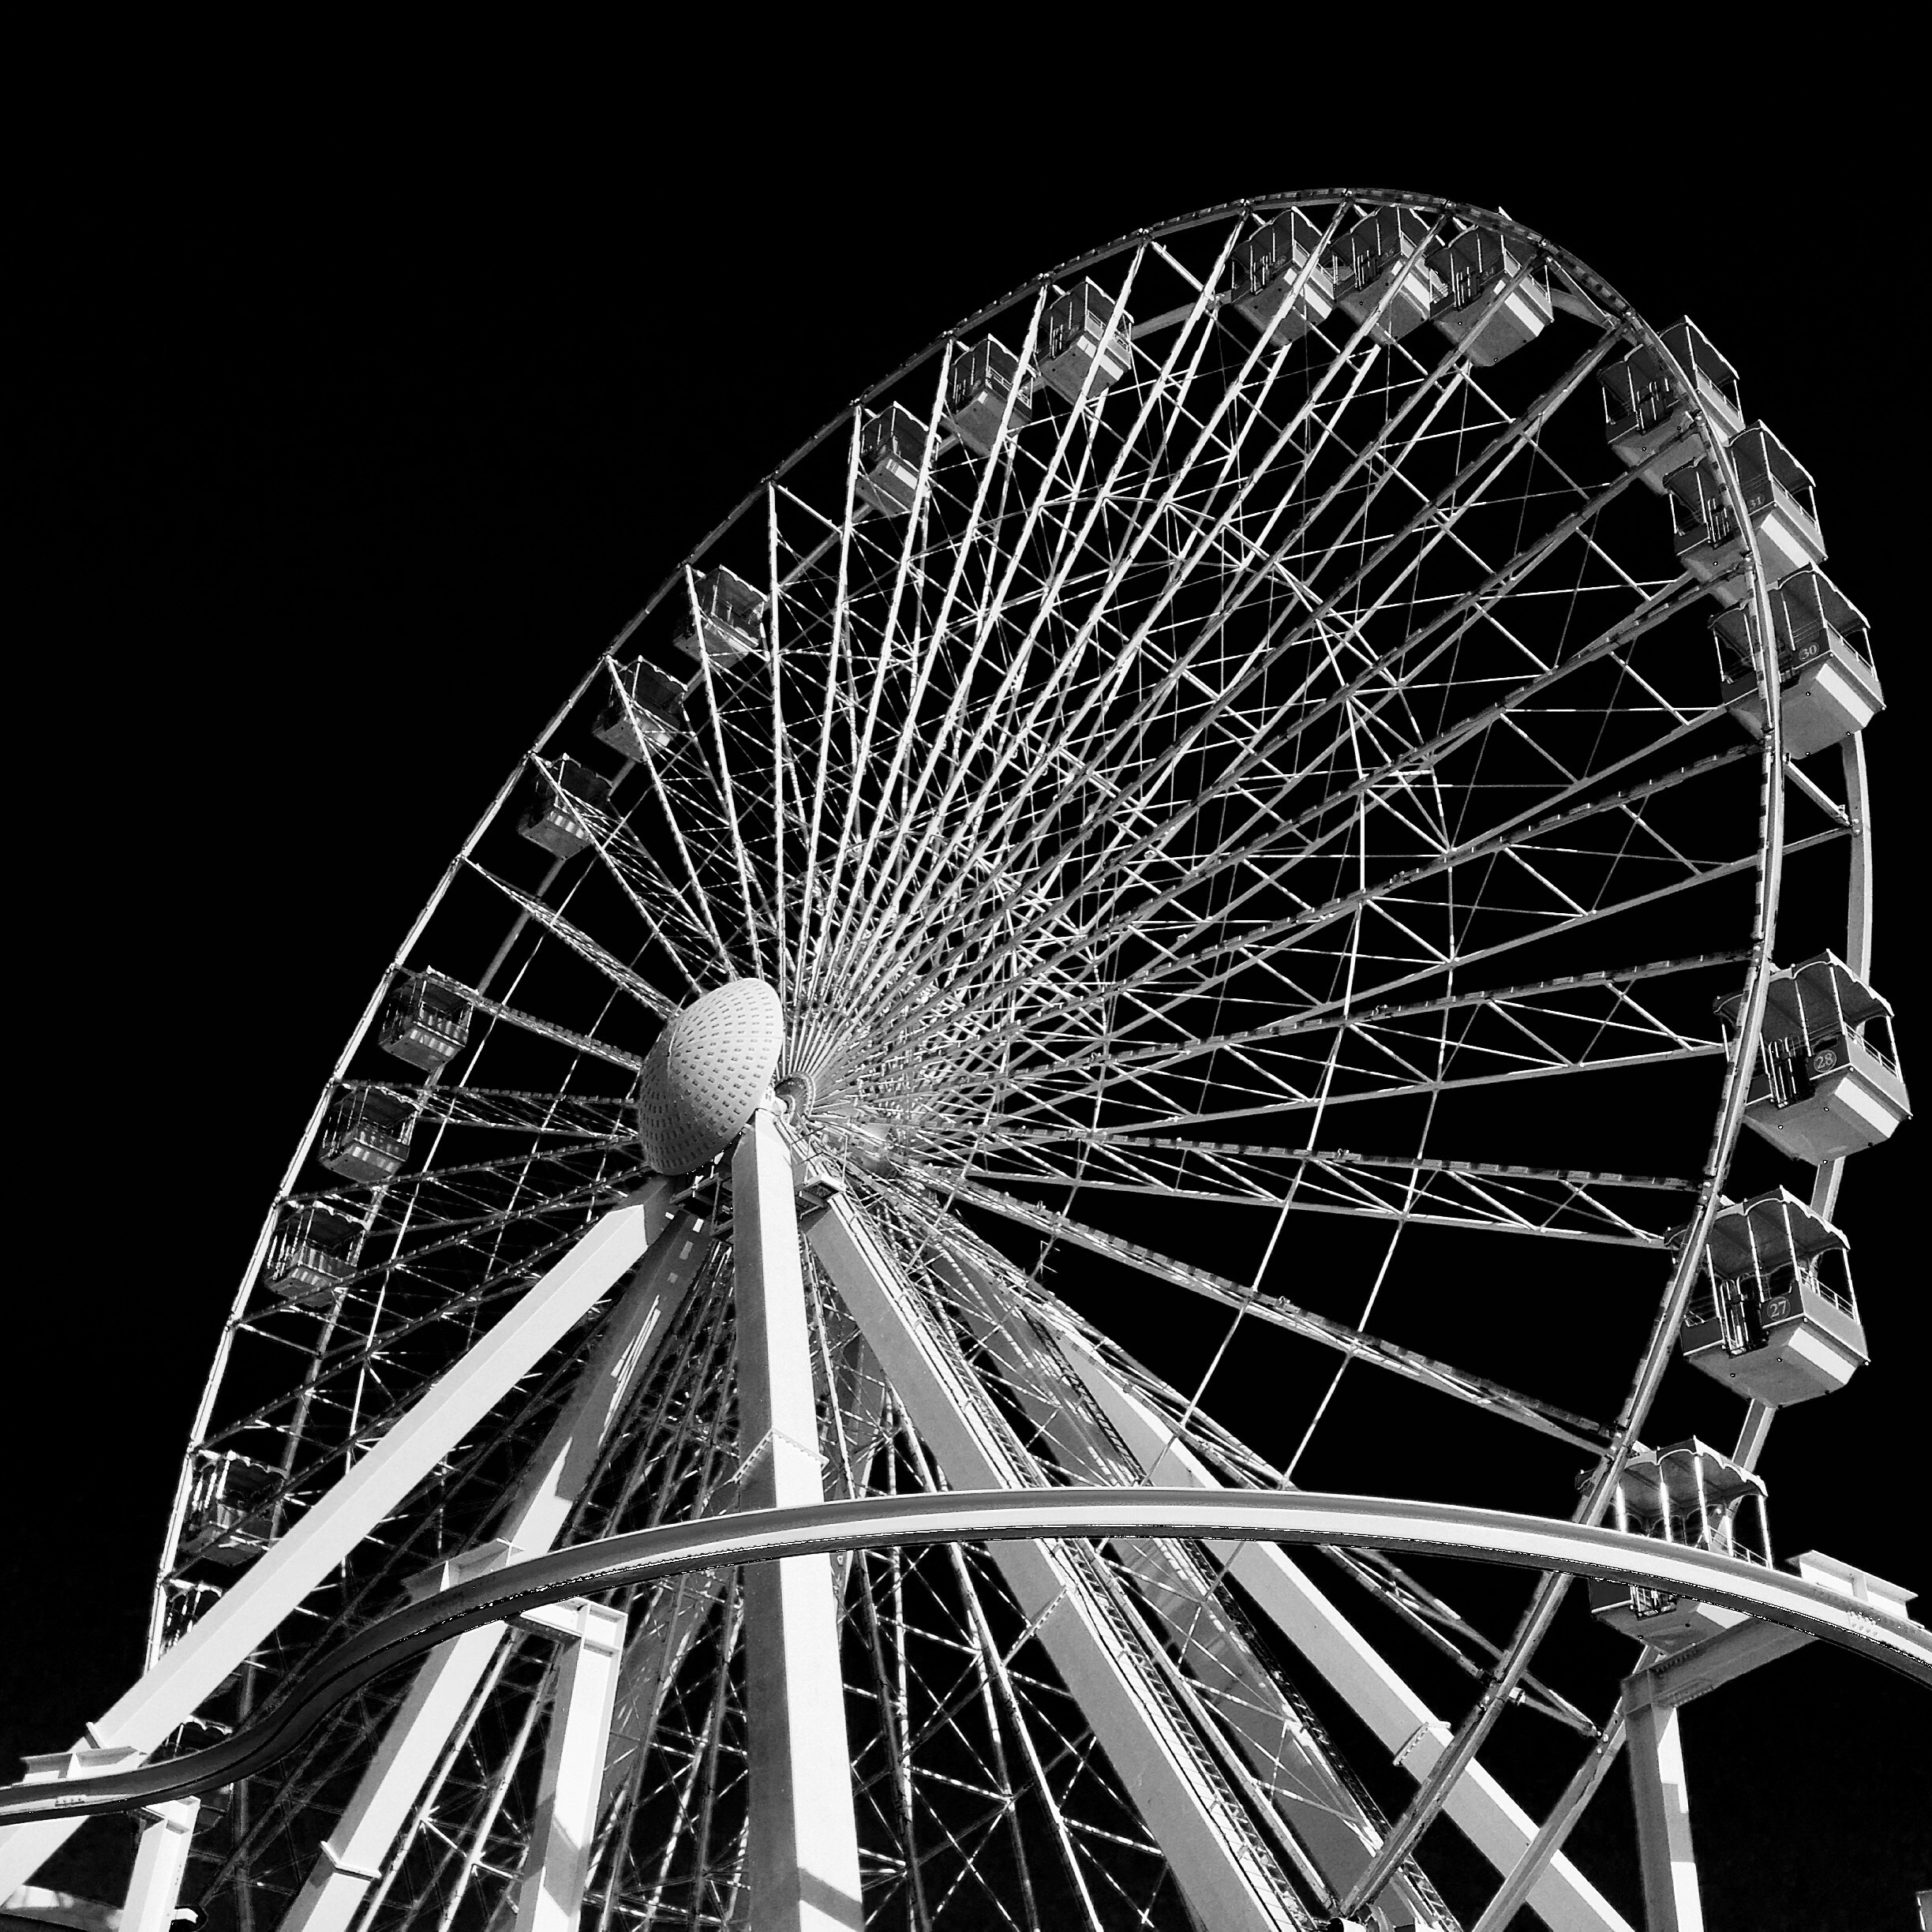
black and white, wheel, recreation, ferris wheel, monochrome, symmetry, tourist attraction, ferris, monochrome photography, outdoor recreation, geographical feature